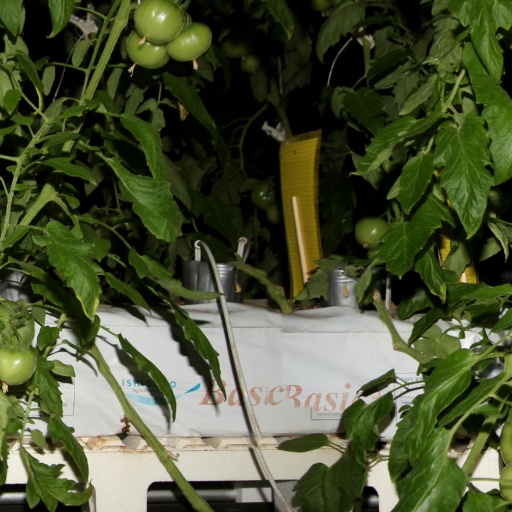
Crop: tomato